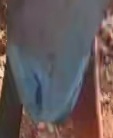
Face region: mouth_nostrils (mouth_chin_nostrils_and_profile)
Pain indicator: not_present